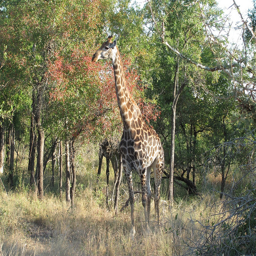
A pair of giraffes walk through the grass and trees.
Group of giraffes eating in between a row of trees.
A giraffe stands tall with trees in the background.
Two giraffes eating leaves off the trees in the woods
An elephant and a giraffe are walking through the woods.